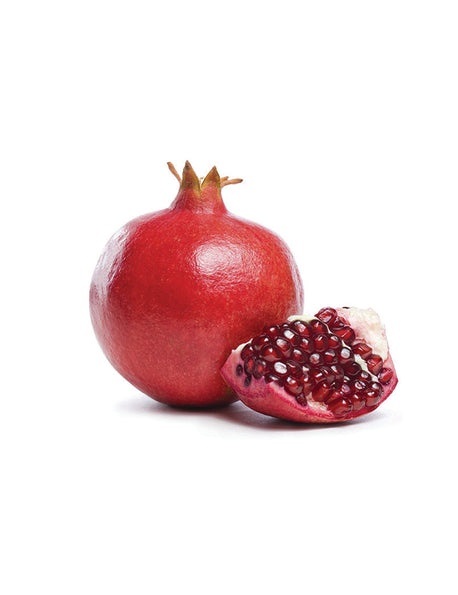
Pomegranate Imported Fruit - 300g
Brand: QBAY
Category: Food, Beverages & Tobacco > Food Items > Fruits & Vegetables > Fresh & Frozen Fruits > Pomegranates